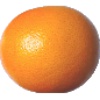
Label: Grapefruit Pink 1